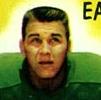
Age: 22